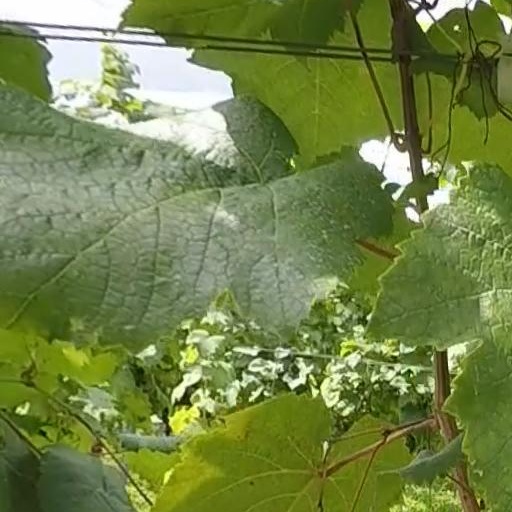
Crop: grape